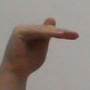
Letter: khaa